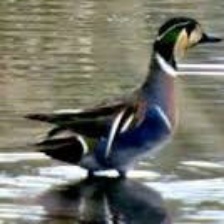
Species: BAIKAL TEAL
Scientific name: ANAS FORMOSA
ImageNet parent category: drake